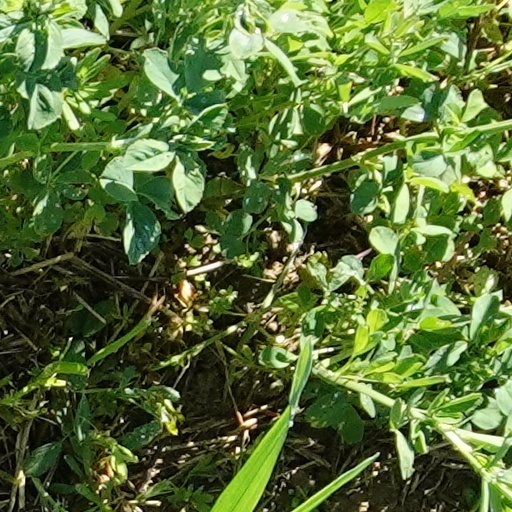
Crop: wheat